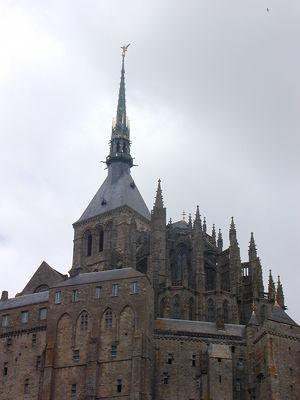
C'est dans le cadre du festival de musique électronique et de musique techno, le Teknival de Carnoët baptisé Tek' Noz 2005, qui se déroule du 24 au 27 juin 2005, que naît l'affaire Mathilde Croguennec. Lors de la première rave party internationale autorisée par les pouvoirs publics en France, Mathilde Croguennec sera retrouvée morte, assassinée, sur le site du festival sur les communes de Carnoët et de Plourac'h dans les Côtés d'Armor en Bretagne, où 40 000 festivaliers se retrouvaient dans une zone champêtre et forestière de 60 hectares réquisitionnée pour cette occasion.1 000 gendarmes sont dépêchés sur place pour assurer la sécurité des biens et des personnes.
Bernard du Bec, connu sous le nom de « Bernard le Vénérable », mort le 8 mai 1149, est un bénédictin normand, treizième abbé du Mont Saint-Michel, de 1131 à 1149.
Une flèche est, en architecture, la partie d'édifice pointue qui surmonte sa partie haute, généralement la toiture. C'est au Moyen Âge que sont apparues les flèches au sommet des tour-clocher des églises ou au faîtage des toitures.
Richard Turstin, né au XIIᵉ siècle et mort le 20 juillet 1263, est un bénédictin français, vingt-deuxième abbé du Mont Saint-Michel, de 1236 à 1264.
Nicolas Le Vitrier, né au XIIIᵉ siècle et mort le 30 octobre 1363, est un bénédictin français, vingt-neuvième abbé du Mont Saint-Michel, de 1335 à 1363.